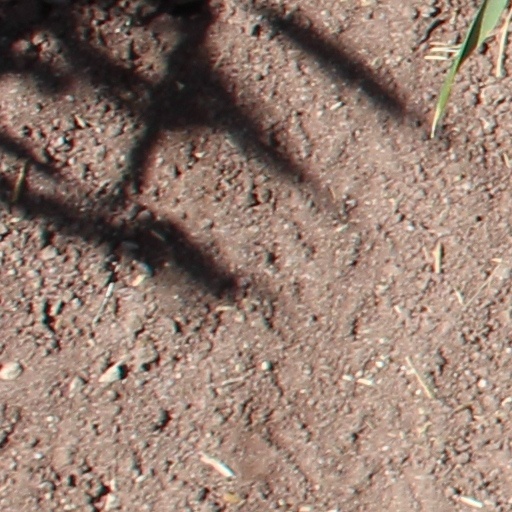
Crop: wheat